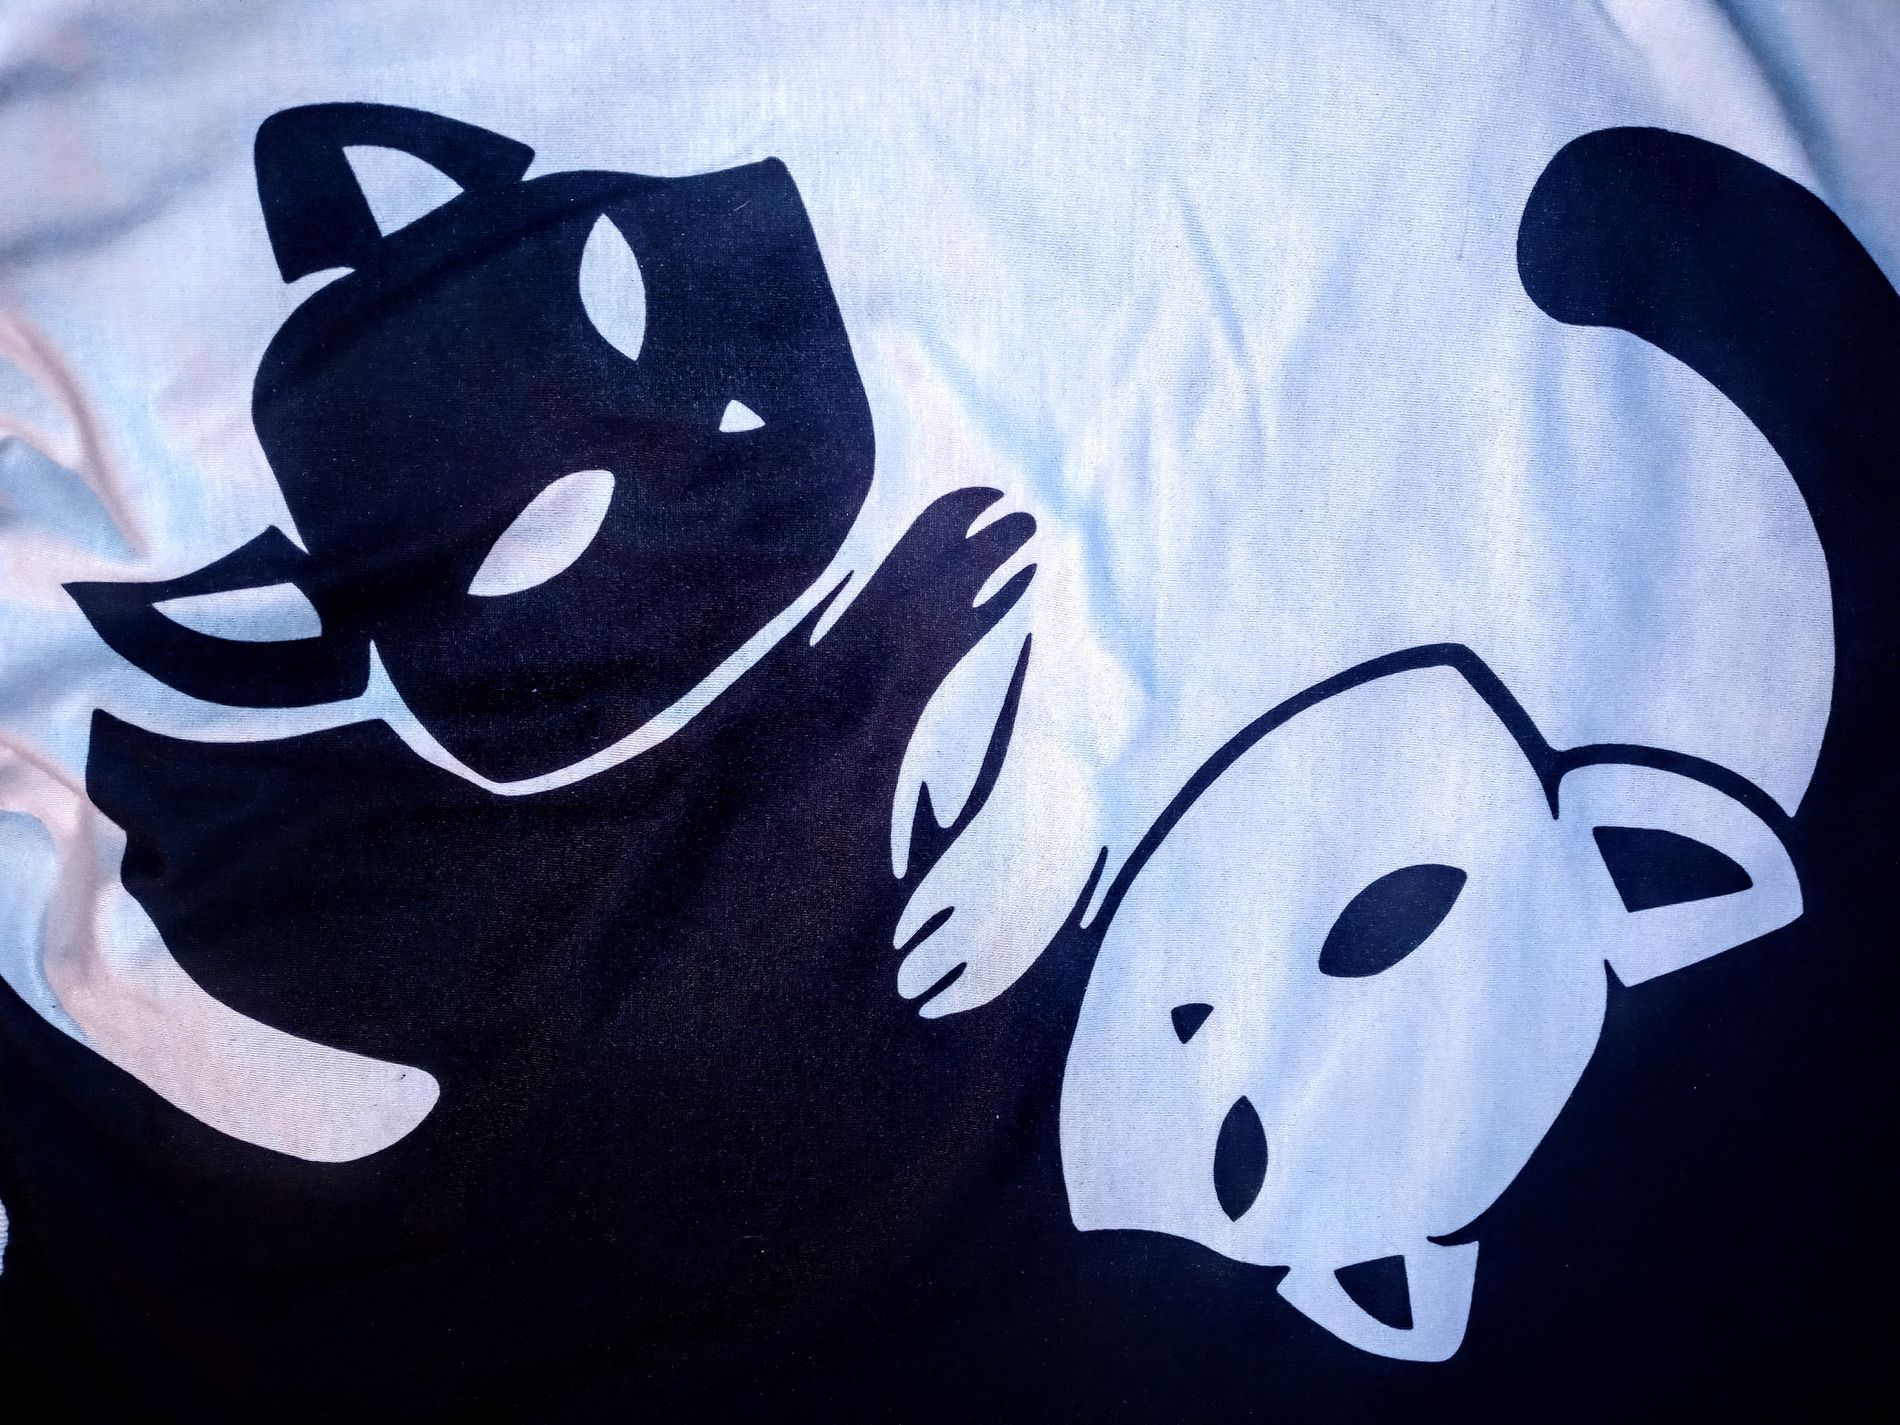
Black and Whit Printed Cat Design
A Cloth item with printed black and white cat design. The design contain two cats one is black and the other is white. The black cat is on top and the white is at the bottom.
A close-up shot captures a piece of cloth or fabric with a black and white cat design. The color mix is very simple just black and white. The lighting is slightly blue highlights the texture of the fabric. The design seemly represent the yin and yang concept giving more artistic feel to the shot.
Labels: Stencil, Animal, Fish, Sea Life, Shark, Applique, Pattern, Printed Cloth
Camera: LGE LM-Q730
Aperture: F1.8
Exposure: 1/30 sec
ISO: 150
Focal length: 3.6 mm